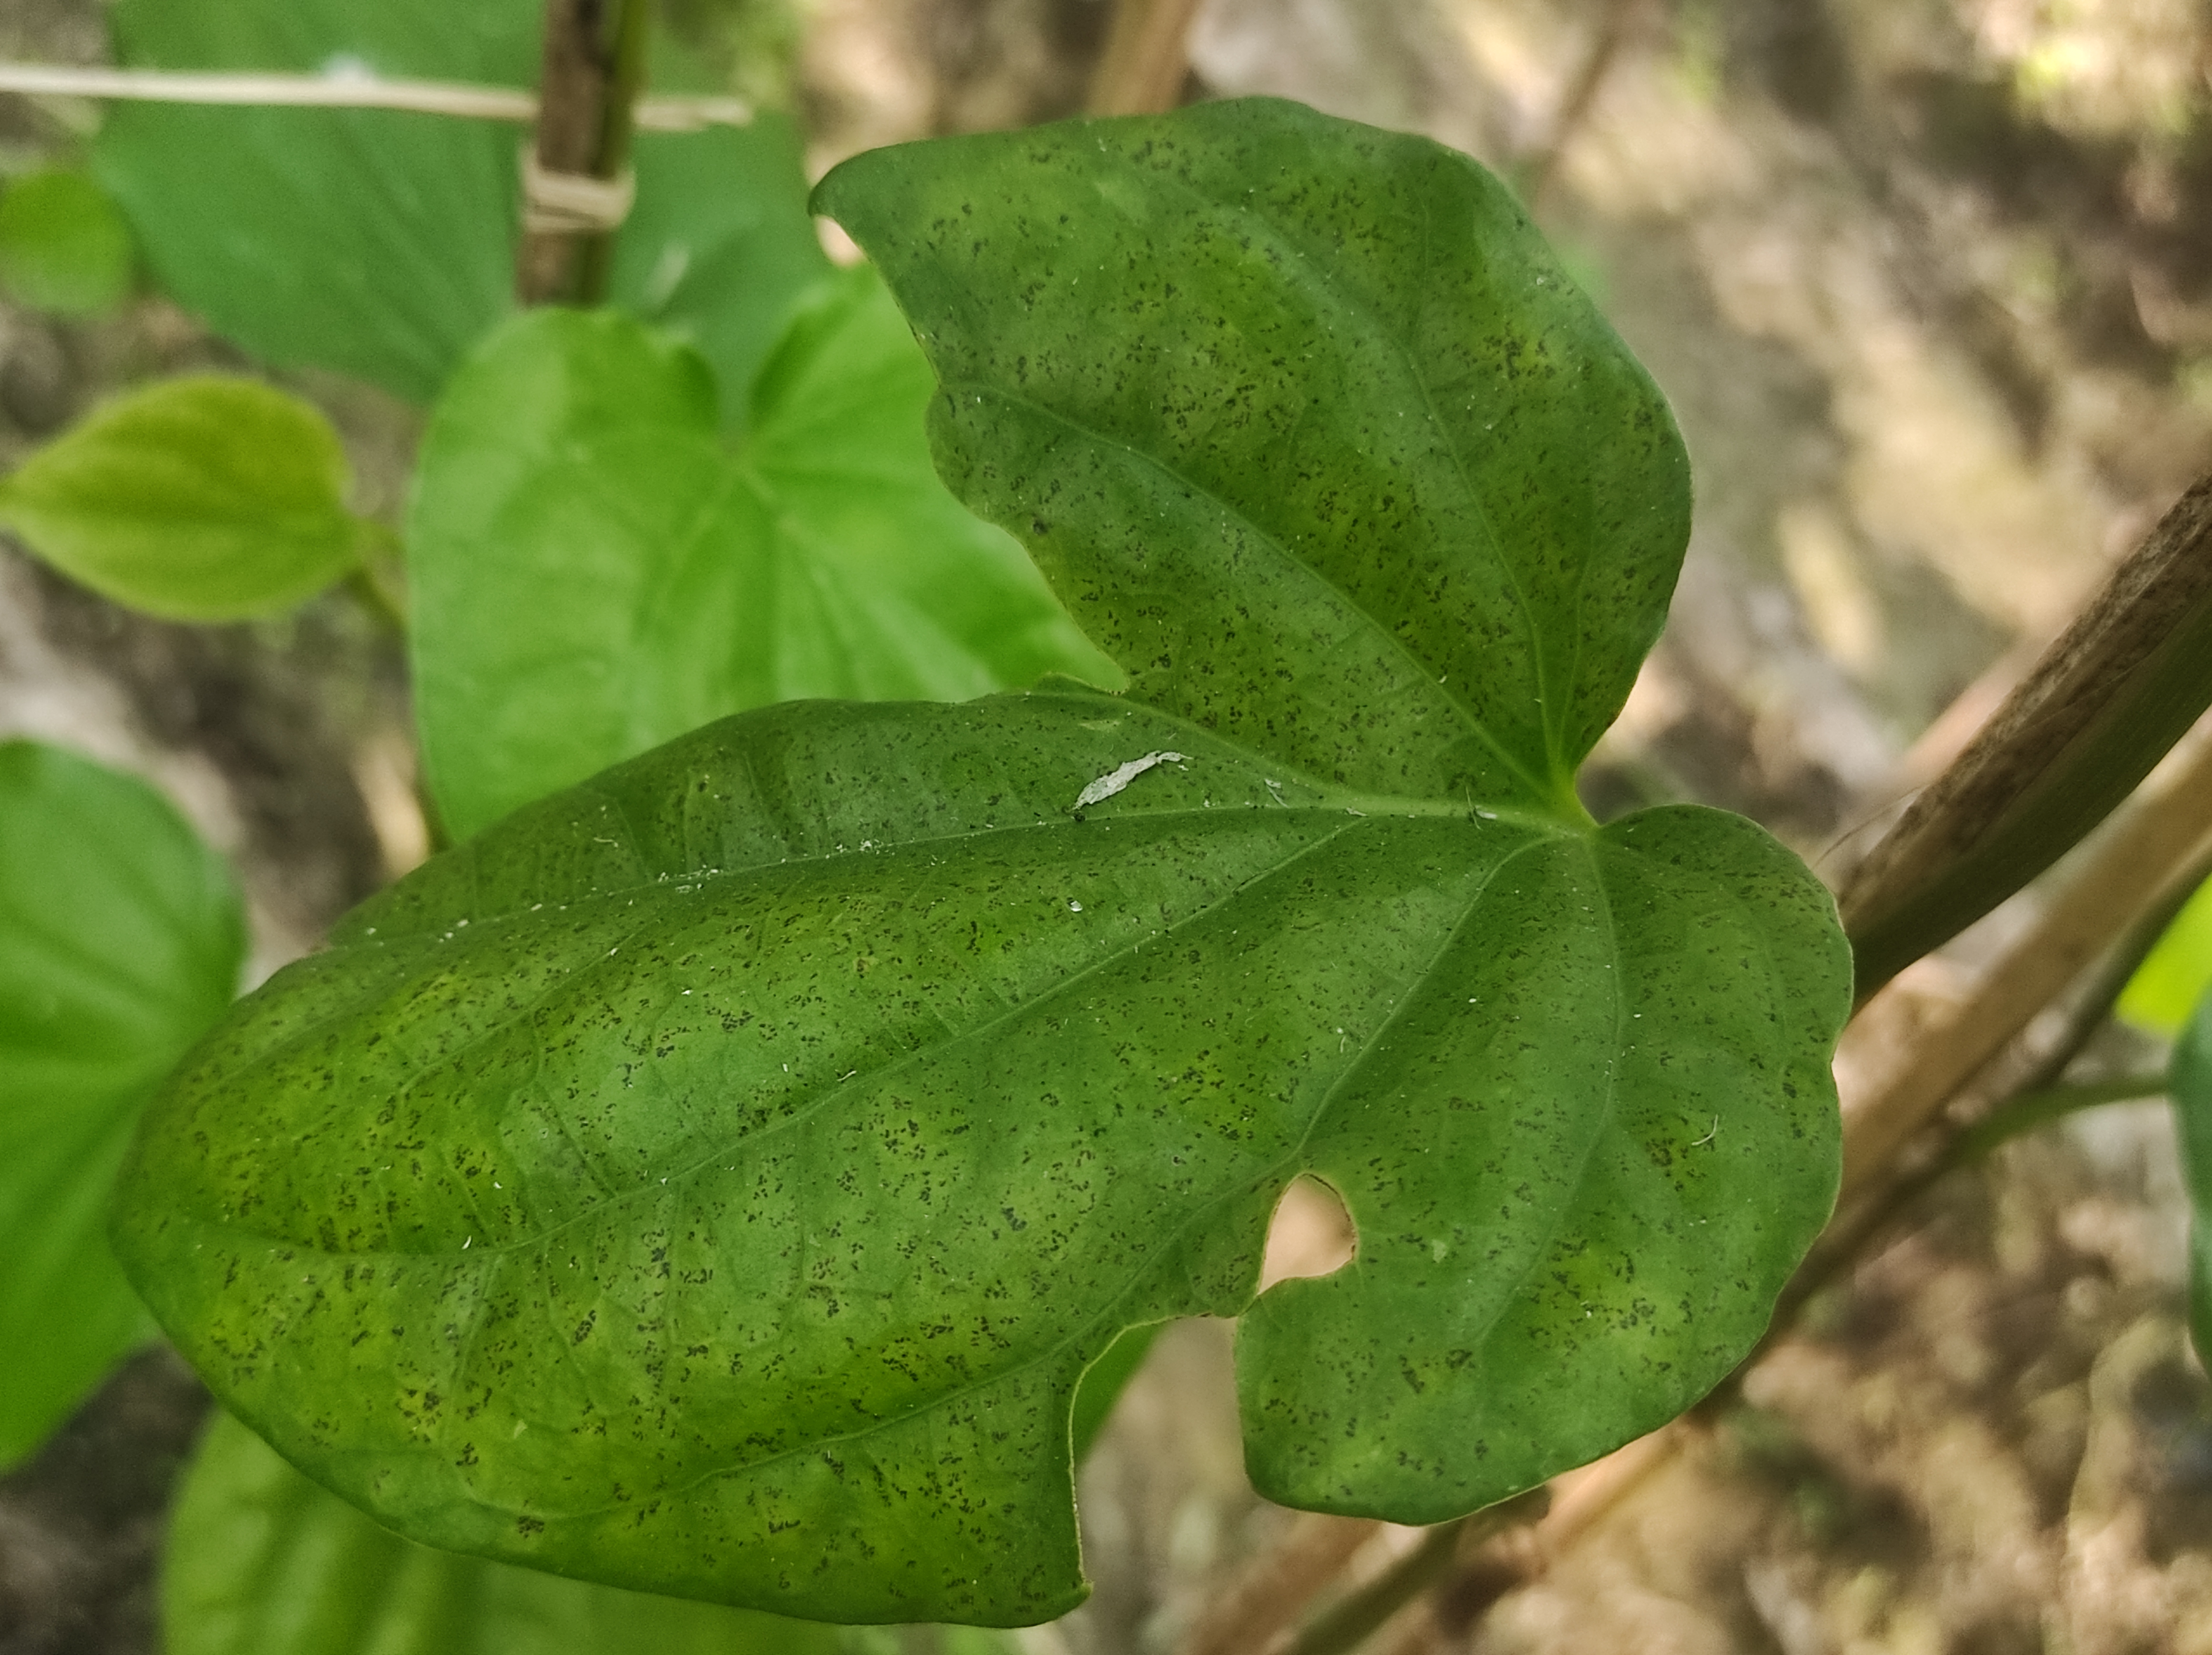
Label: Fungal_Brown_Spot_Disease